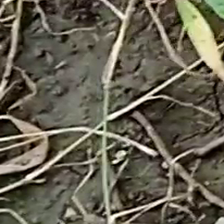
Weed species: Harali_(Cynodon_dactylon)